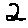
Label: 2